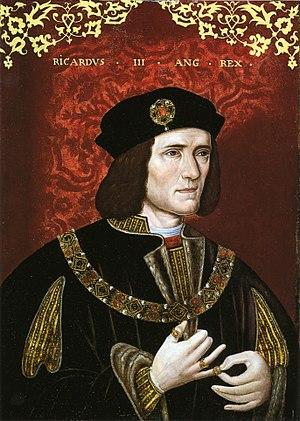
Richard III est le dernier roi d'Angleterre de la maison d'York, de 1483 à sa mort.